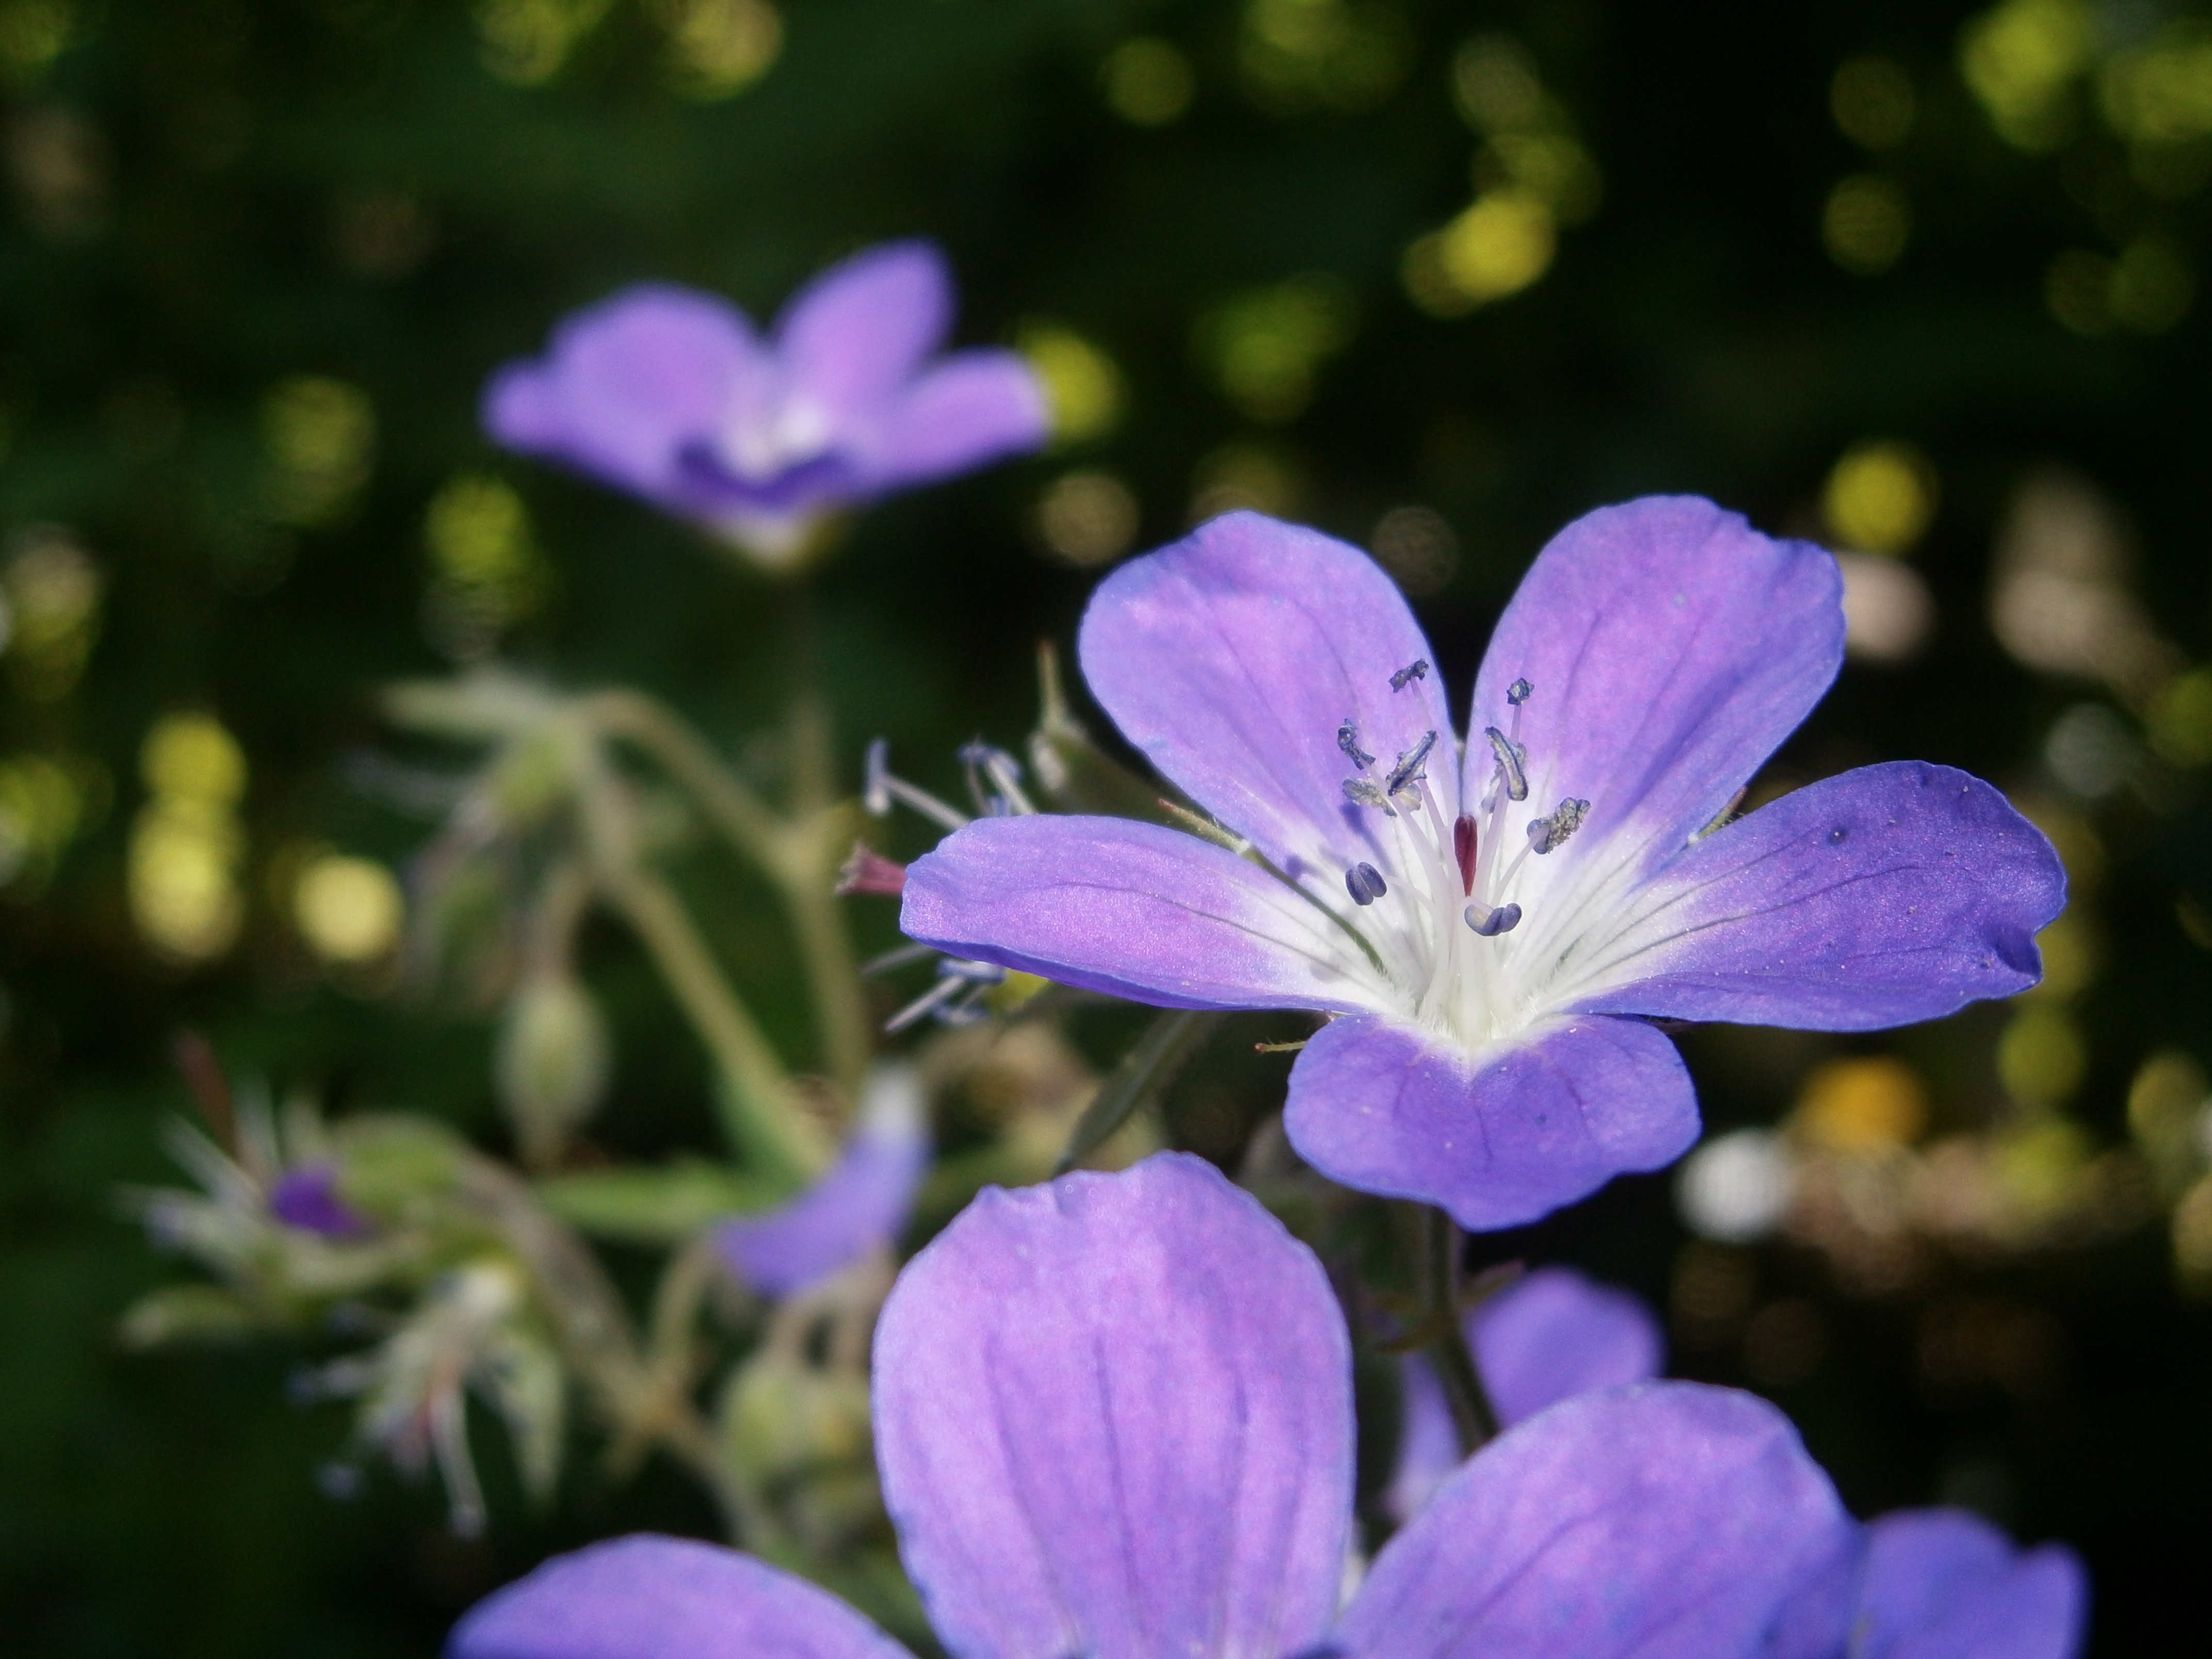
nature, blossom, plant, flower, purple, petal, bloom, spring, botany, garden, close, flora, wildflower, petals, violet, viola, cranesbill, stamens, macro photography, garden plant, flowering plant, bellflower family, annual plant, land plant, violet family